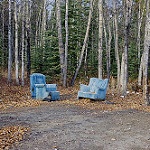
Label: forest